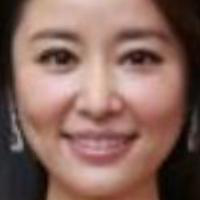
Age group: age 21-30